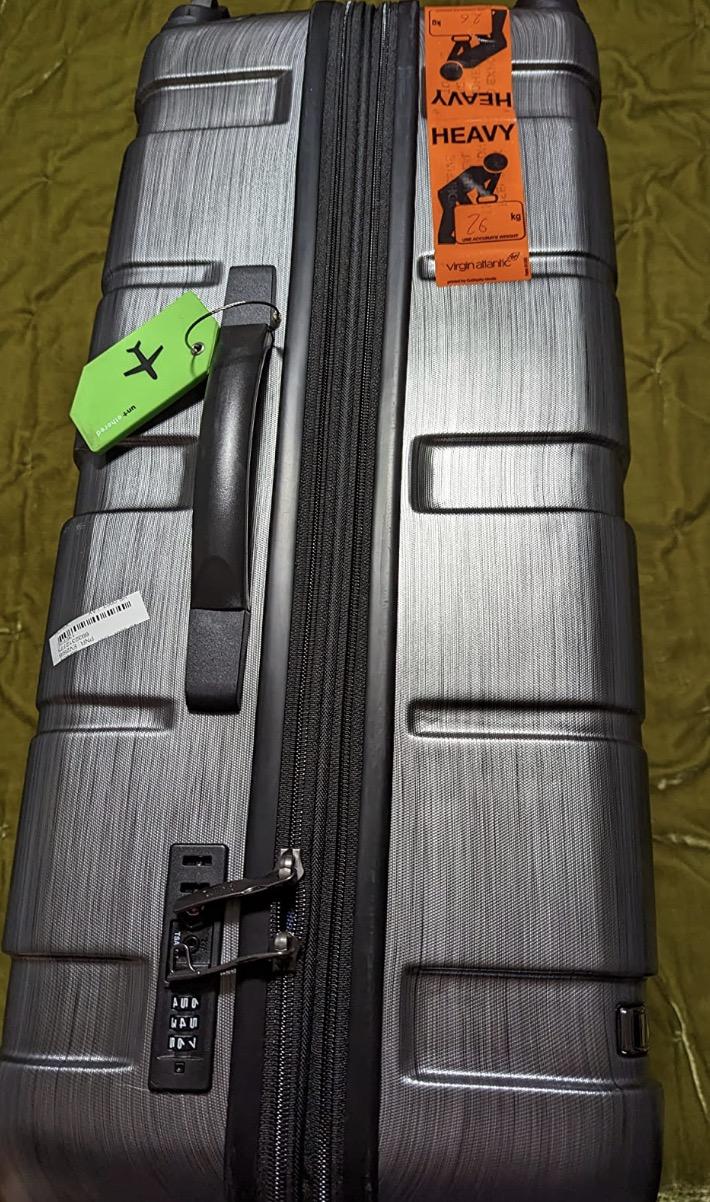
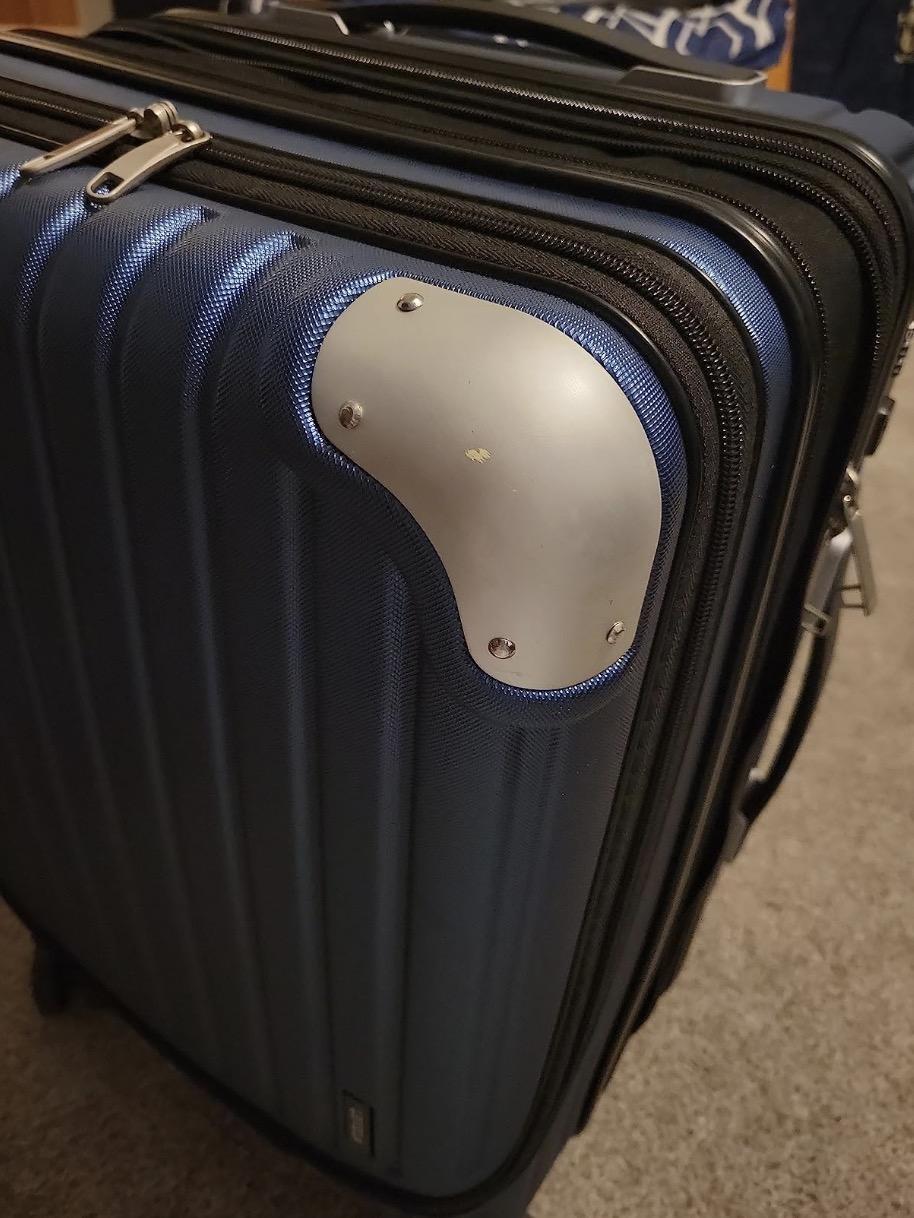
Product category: items_tea
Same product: no